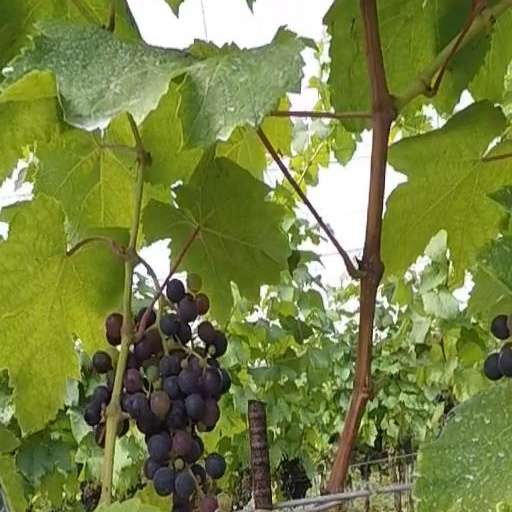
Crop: grape